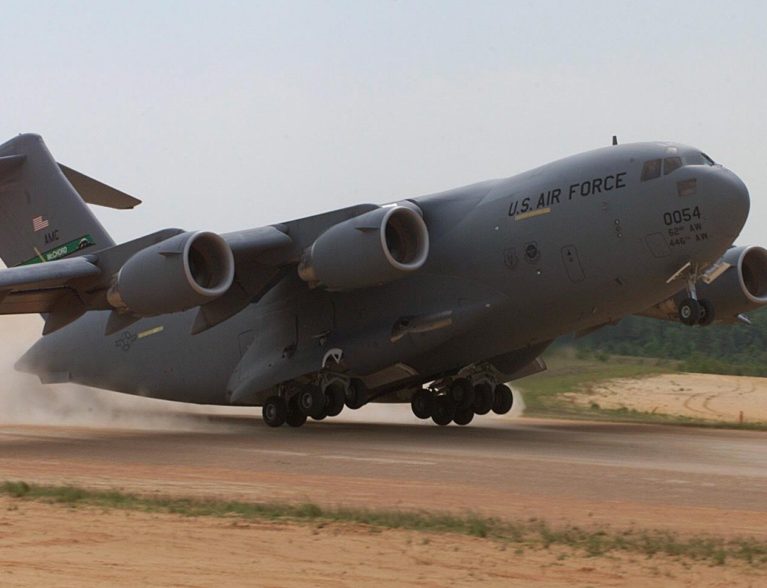
Vehicle type: Planes